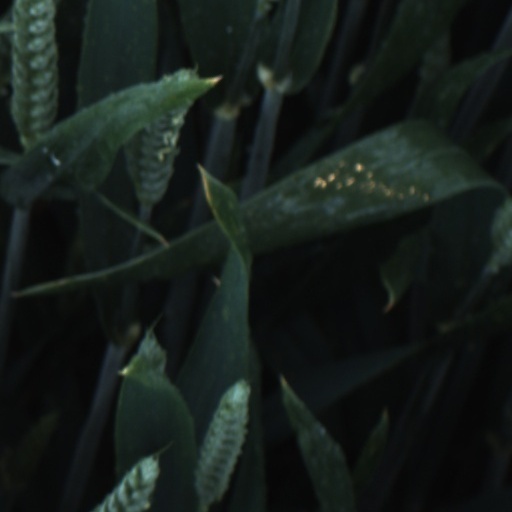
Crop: wheat